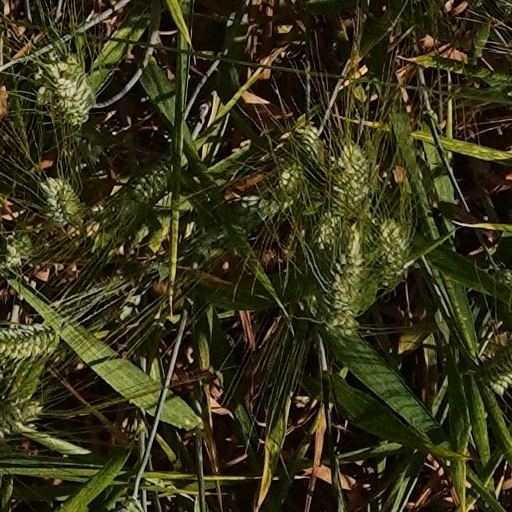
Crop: wheat